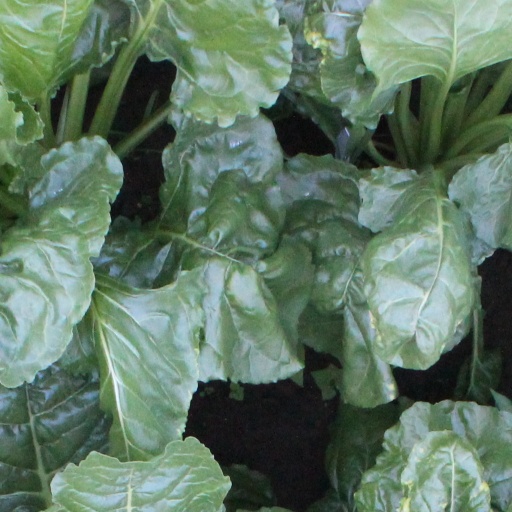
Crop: sugar beet